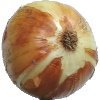
Label: Onion White 1